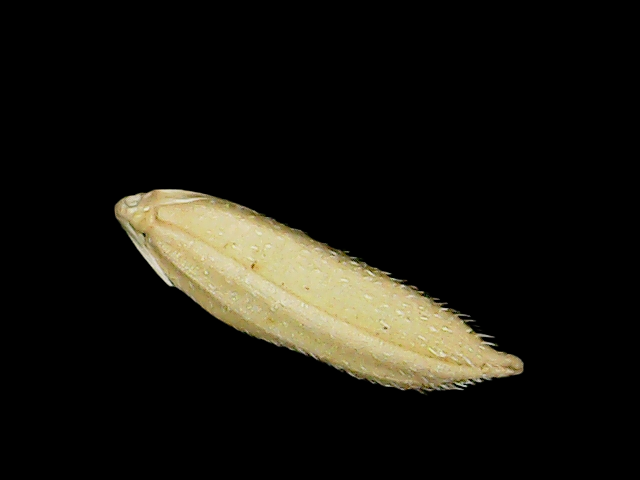
Rice variety: Binadhan11